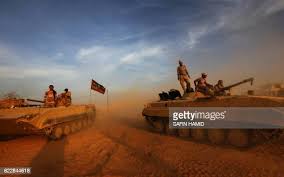
Label: BMP-1